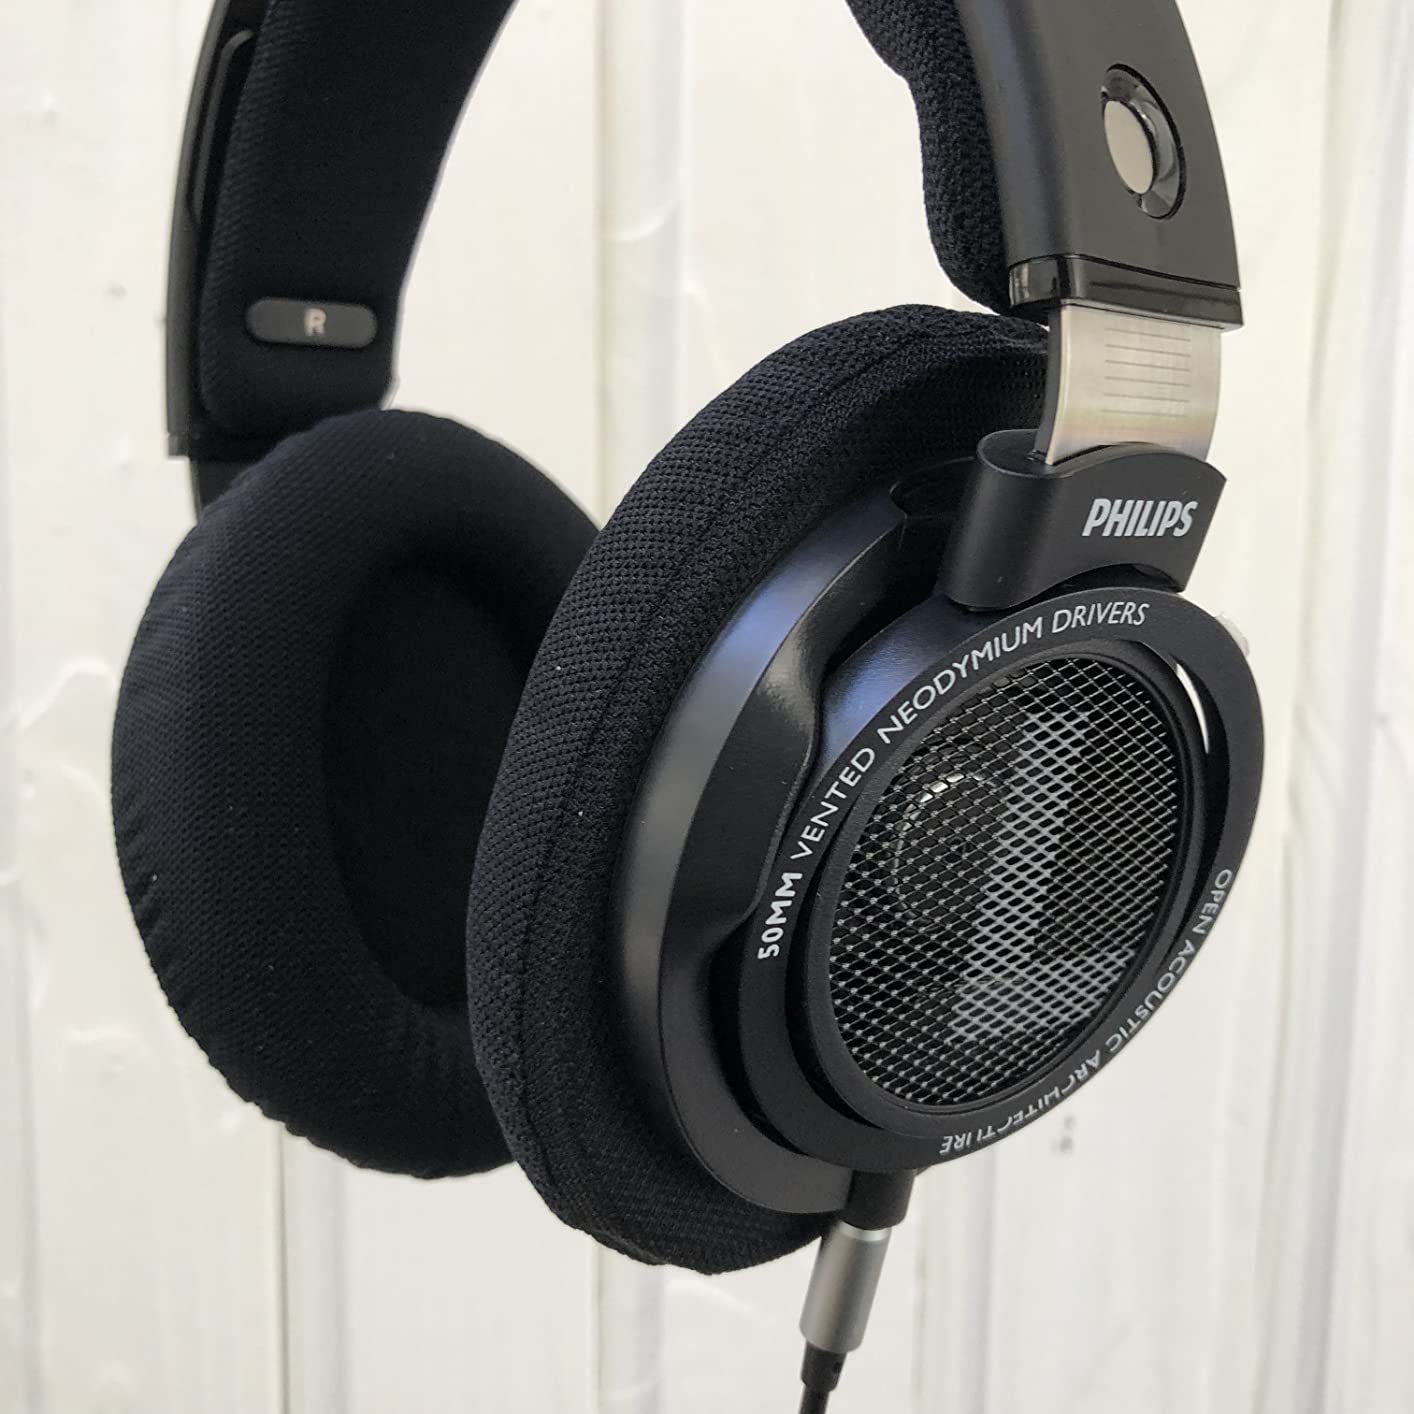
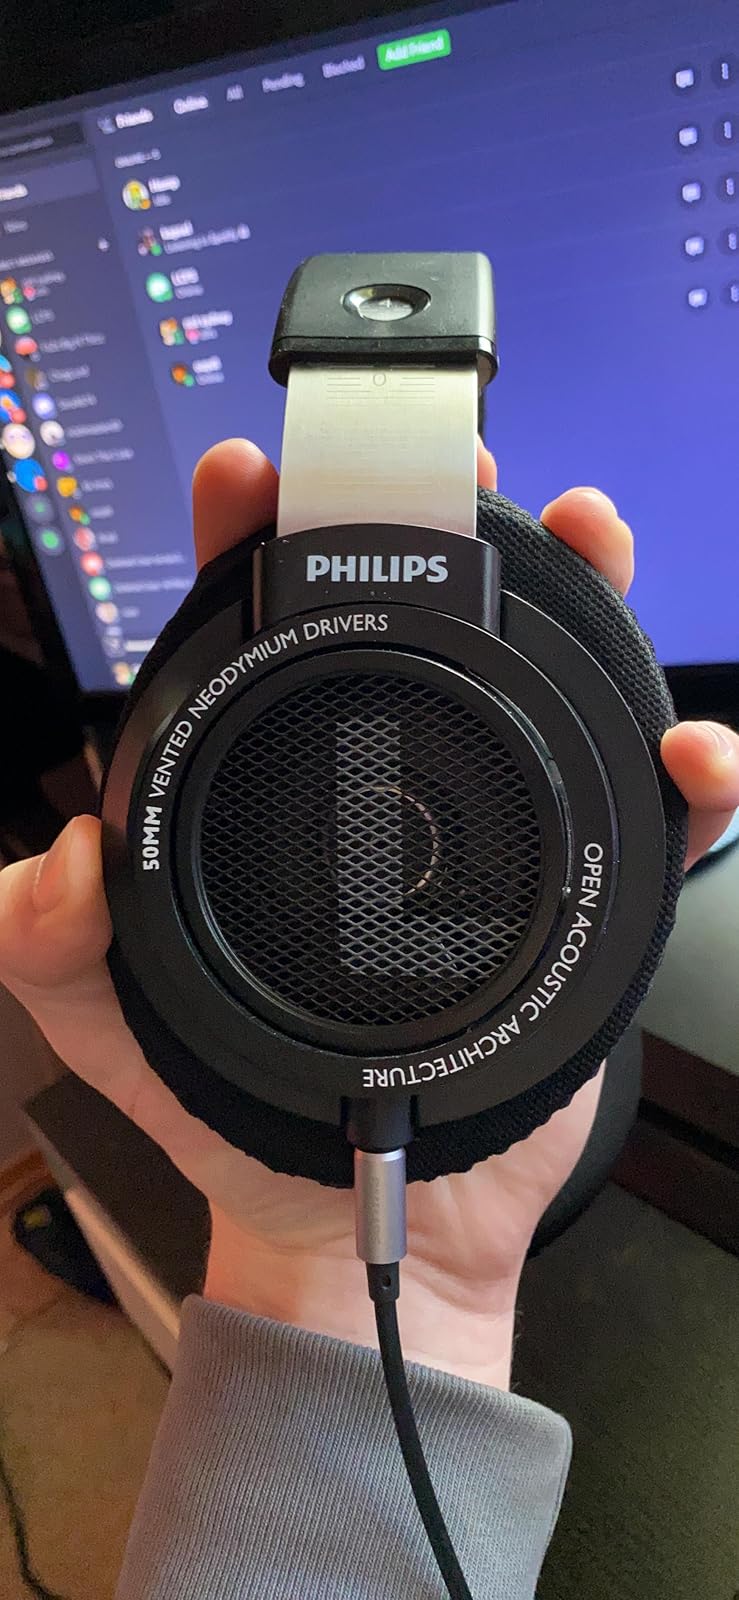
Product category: headphones
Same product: yes